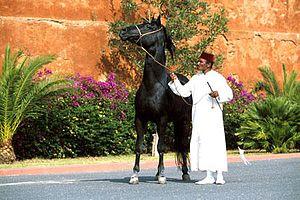
Au haras de Bounika construit en 1994 au cœur d'une Kasbah.
Bouznika est une ville balnéaire marocaine située dans la province de Benslimane, au sein de la région administrative de Casablanca-Settat.
Le haras national de Bouznika est un haras national marocain, situé à Bouznika. Il est spécialisé dans le cheval Arabe et le Barbe.